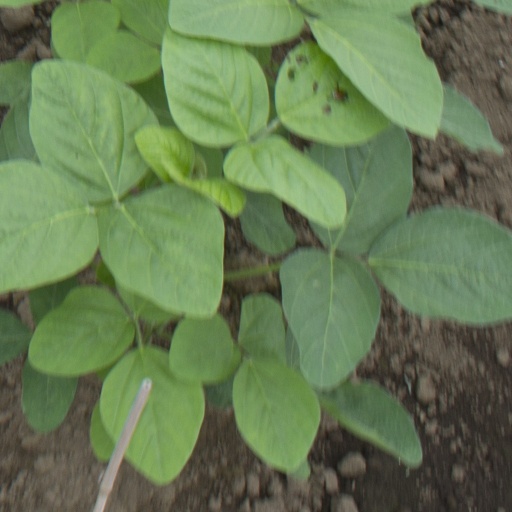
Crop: soybean